Eastern Østfold Line

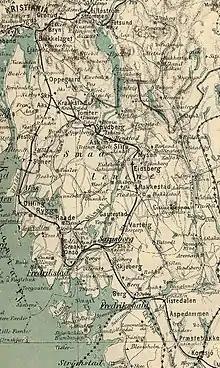
Map of the Smaalenene Line in 1884; the line still follows the same route.

The Eastern Østfold Line runs from Ski Station through the municipalities of Ski, Tomter, Hobøl, Eidsberg, Mysen, Rakkestad and Sarpsborg. It largely runs eastwards from Ski, then turns southward at Mysen. With a length of it provides an alternative route to the Østfold Line between Ski and Sarpsborg. The line is single track and electrified at . It is the only railway in Norway to feature ERTMS, with both GSM-R and European Train Control System (ETCS) Level 2. The line's peak elevation of is reached at Eidsberg Station.